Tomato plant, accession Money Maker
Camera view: horizontal (90 deg, fisheye); turntable rotation: 150 degrees
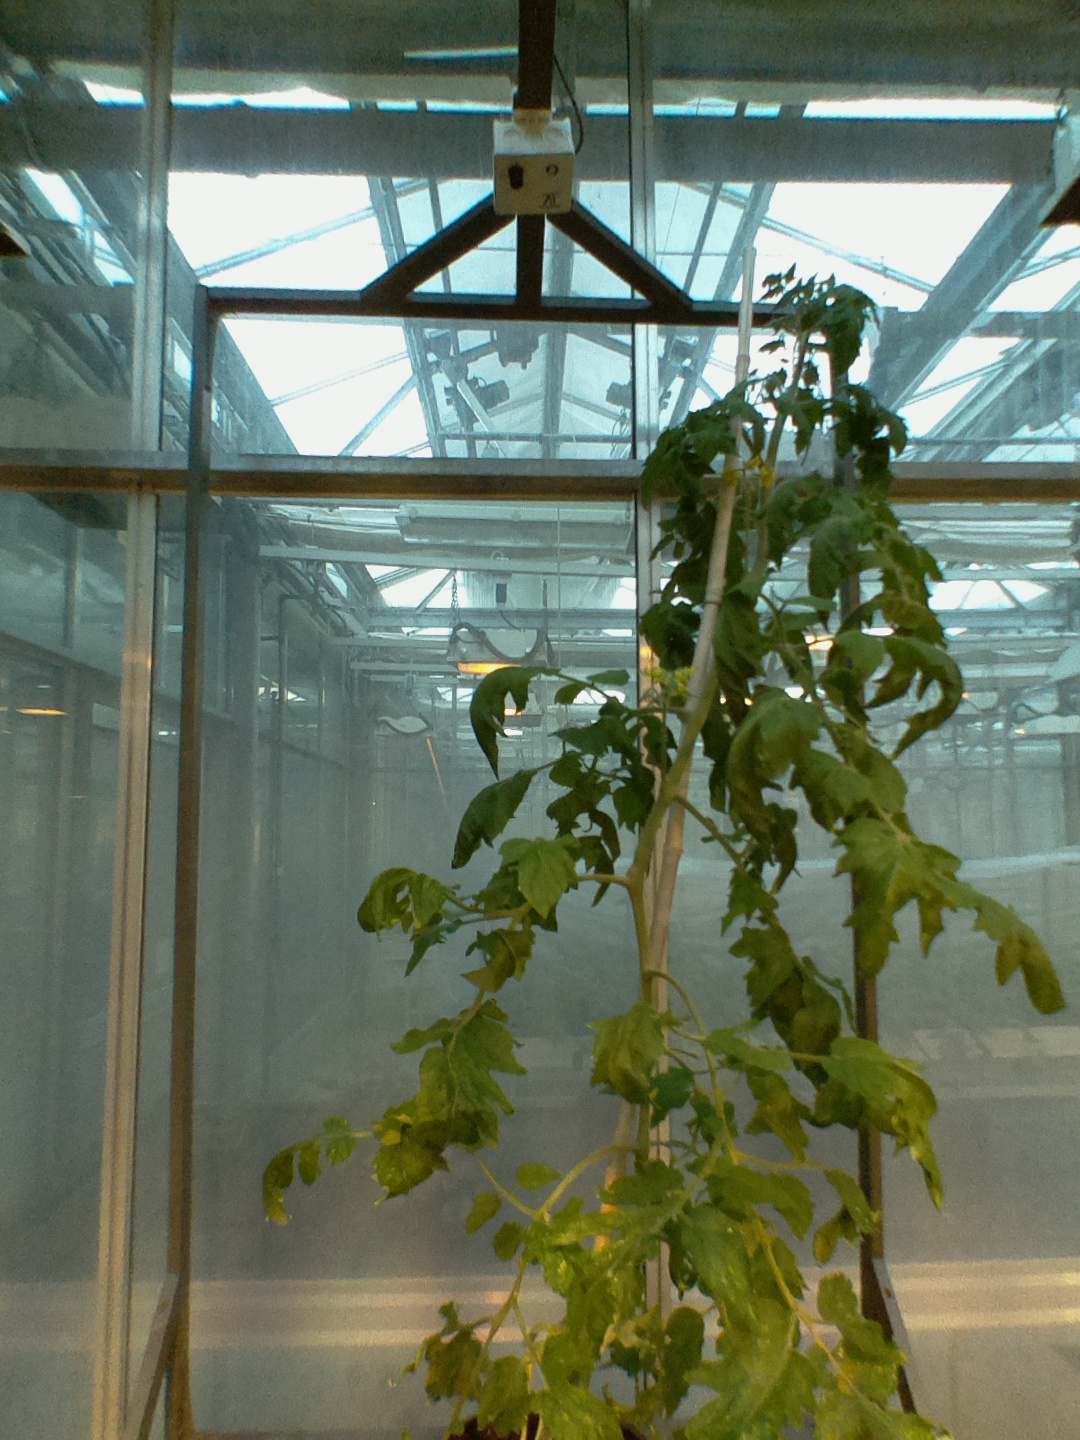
BBCH growth stage 70: Fruits at the main stem or branches visibles